Double Cross (video game)

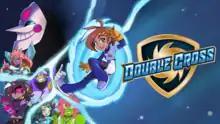

Double Cross is an action platform video game developed by 13AM Games for Microsoft Windows, Nintendo Switch and Xbox One, being the second game developed by the team. The game was released for the Nintendo Switch in January 2019.